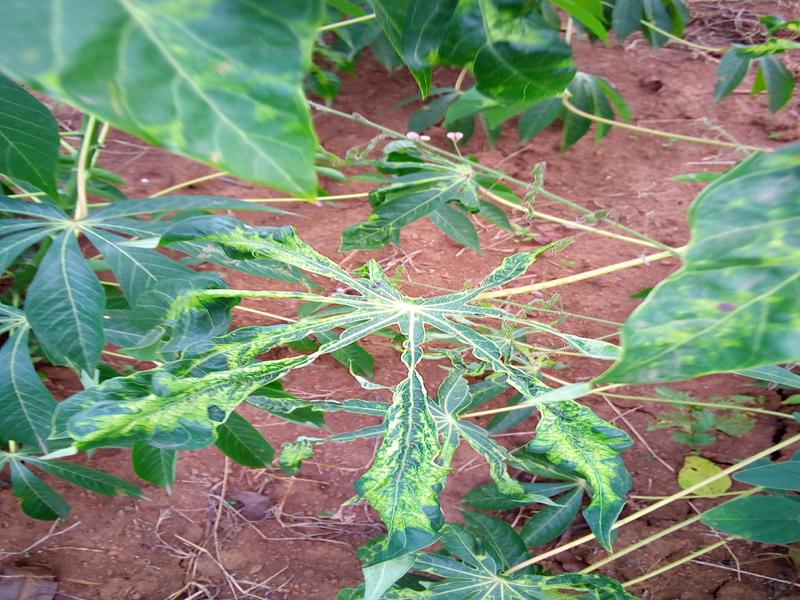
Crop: cassava
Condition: green_mottle